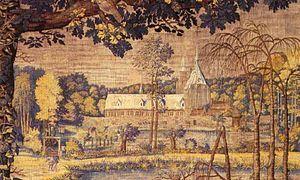
Description: Le Rouge-Cloître détail de tapisserie n°5 Les Chasses de Maximilien vers 1540 - Musée du Louvre, Paris
L'abbaye du Rouge-Cloître porte le nom canonique abbaye Saint-Paul en Soignes. Ce fut d'abord un ermitage construit en 1366. Le prieuré fut édifié en 1374, sur un terrain concédé par la duchesse Jeanne de Brabant. Il fut affilié la même année à l’ordre des chanoines réguliers de saint Augustin par le prieuré de Groenendael.